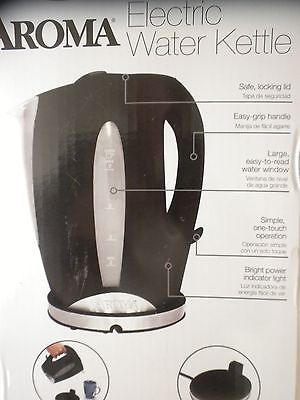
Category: kettle